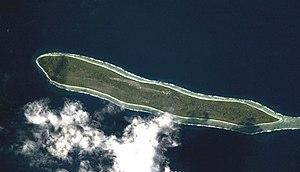
Les Mascareignes sont un archipel de l'océan Indien formé de trois îles principales, La Réunion, l'île Maurice et Rodrigues, ainsi que plusieurs petites îles proches. Cet archipel est partagé entre deux pays : la France avec La Réunion, et Maurice avec le reste de l'archipel. Agaléga et les écueils des Cargados Carajos appartiennent à Maurice et sont parfois rattachées aux Mascareignes.